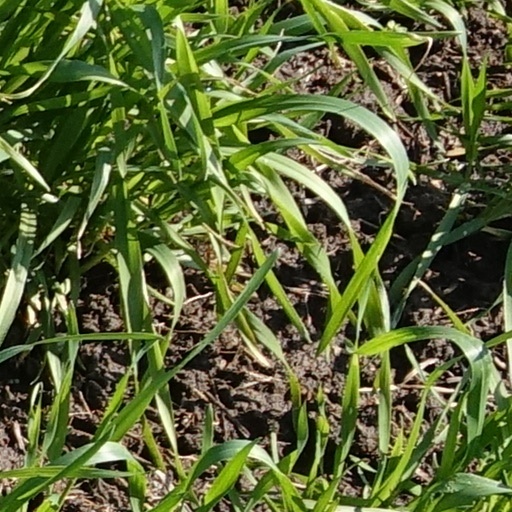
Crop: wheat